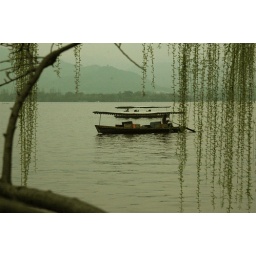
many tour boats ply the waters of West lake in Hangzhou.